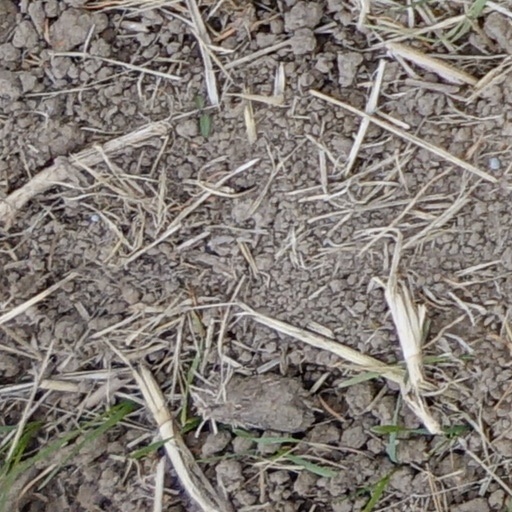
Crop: wheat